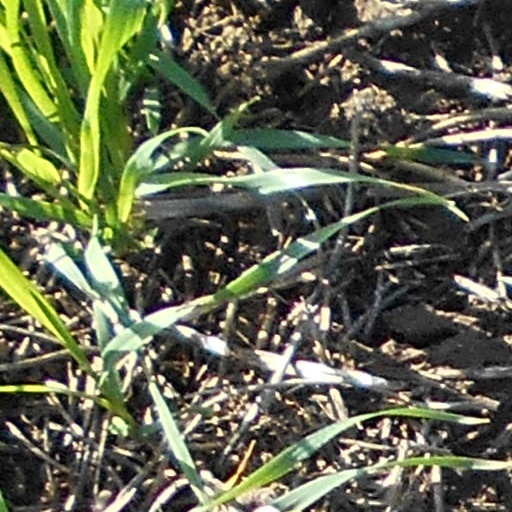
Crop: wheat